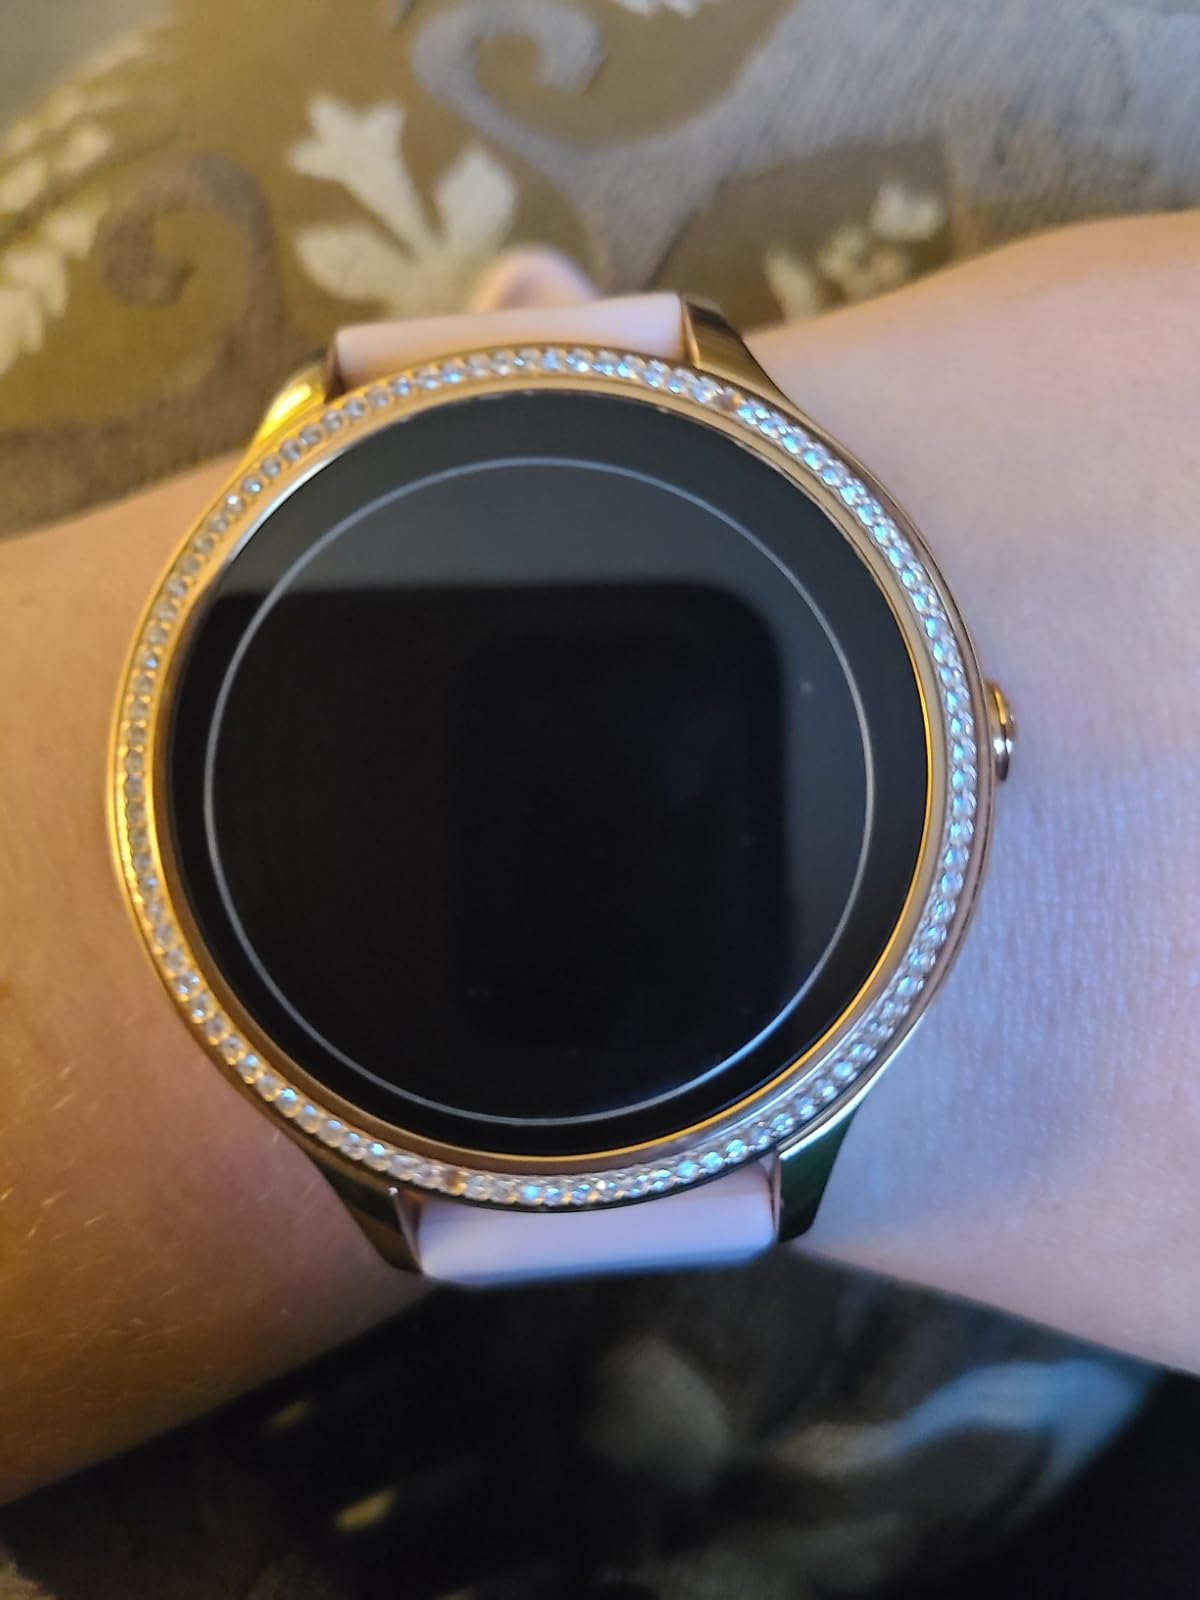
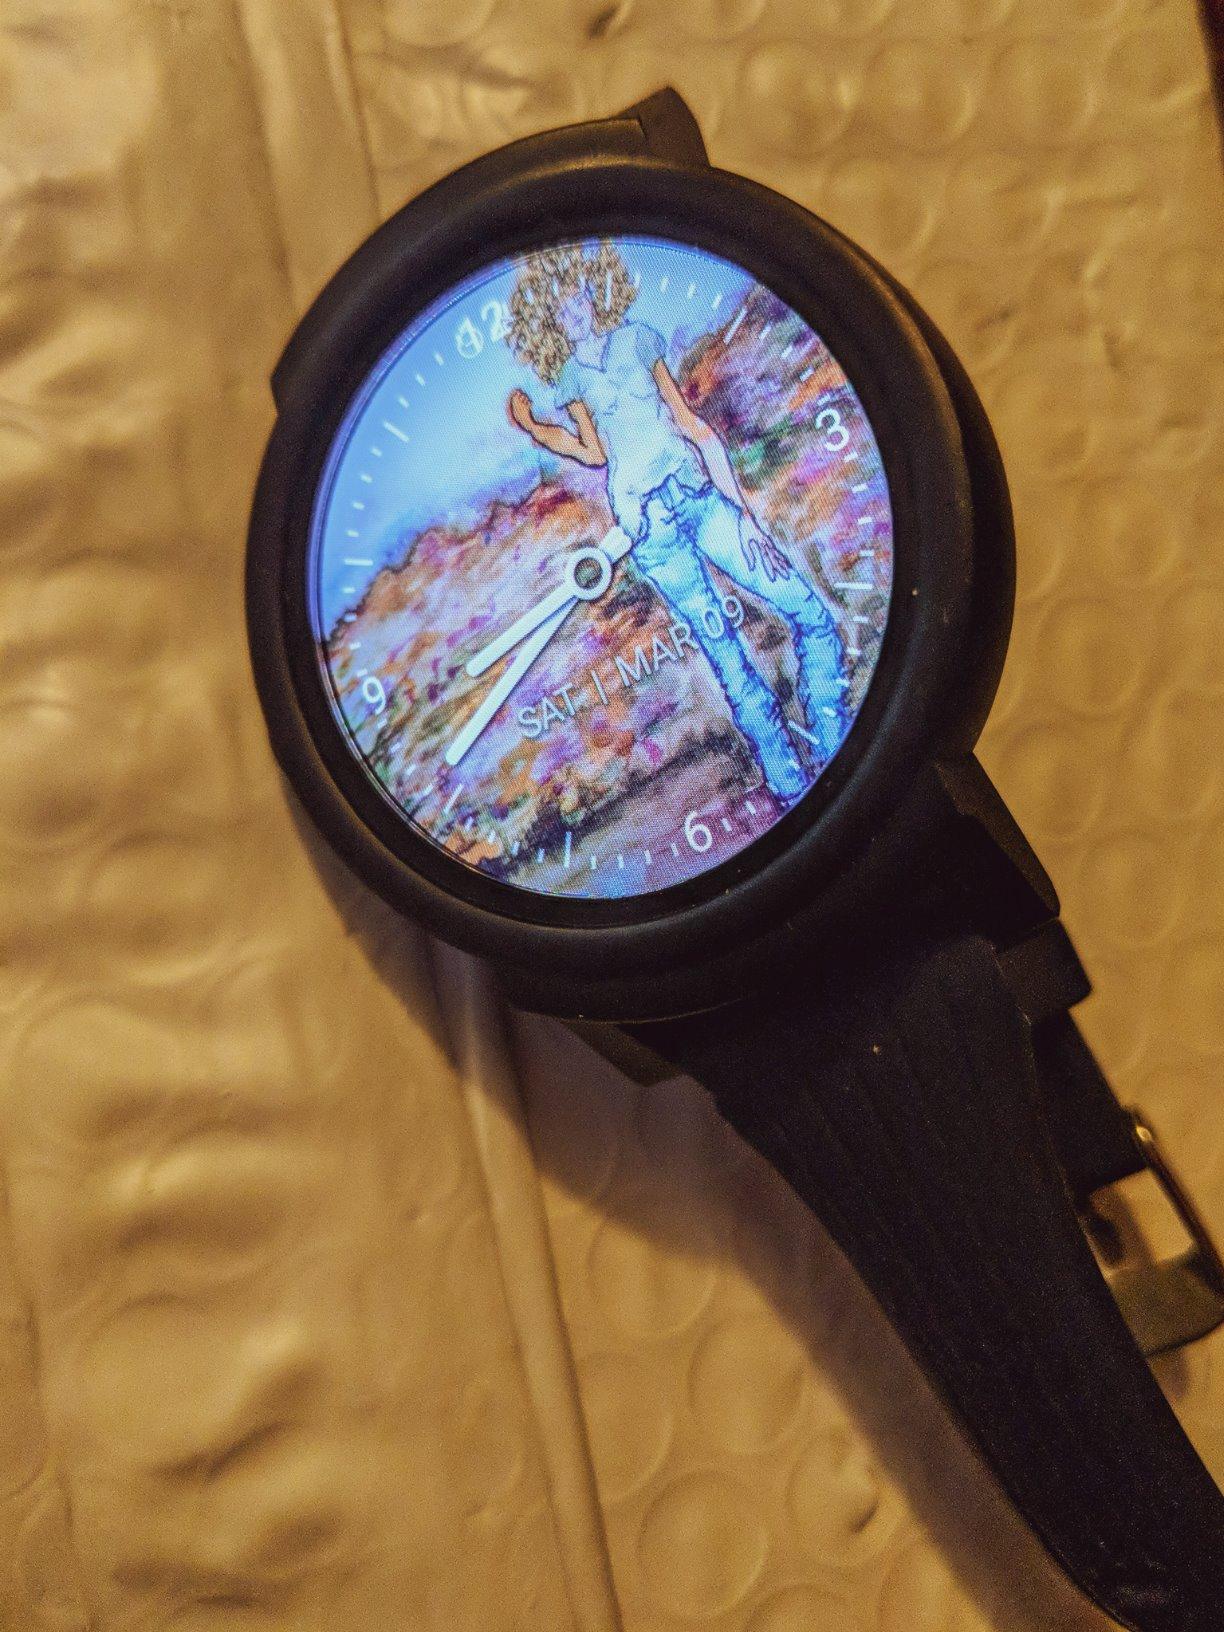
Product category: smartwatch
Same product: no